The X Factor (album)

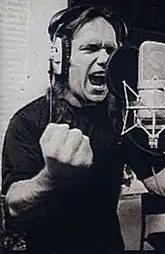
This was the band's first album with vocalist Blaze Bayley

The album title came about at the start of the recording. According to producer Nigel Green: "We all felt that the way things were progressing – the songs, Blaze's new involvement, the sound, the commitment – the new album really would have that extra quality, that bit of magic, that 'X Factor'. This became the working title for the album and we liked it, so we kept it. It is also very apt as this is our tenth studio album and "X" can bring up many images."